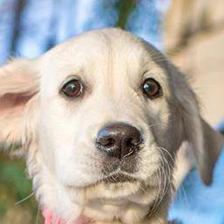
Label: animals